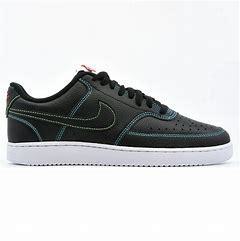
Brand: Nike
Model: Court